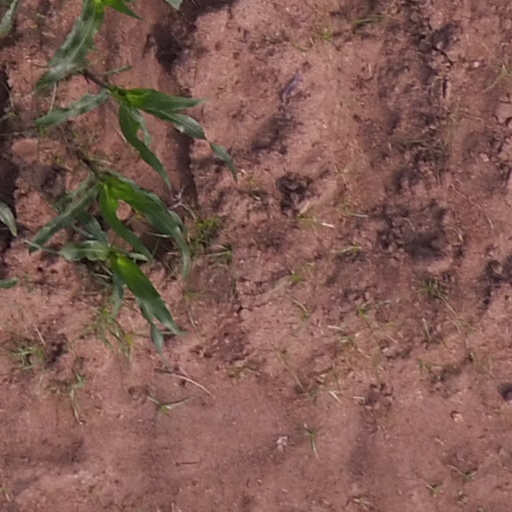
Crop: maize; corn